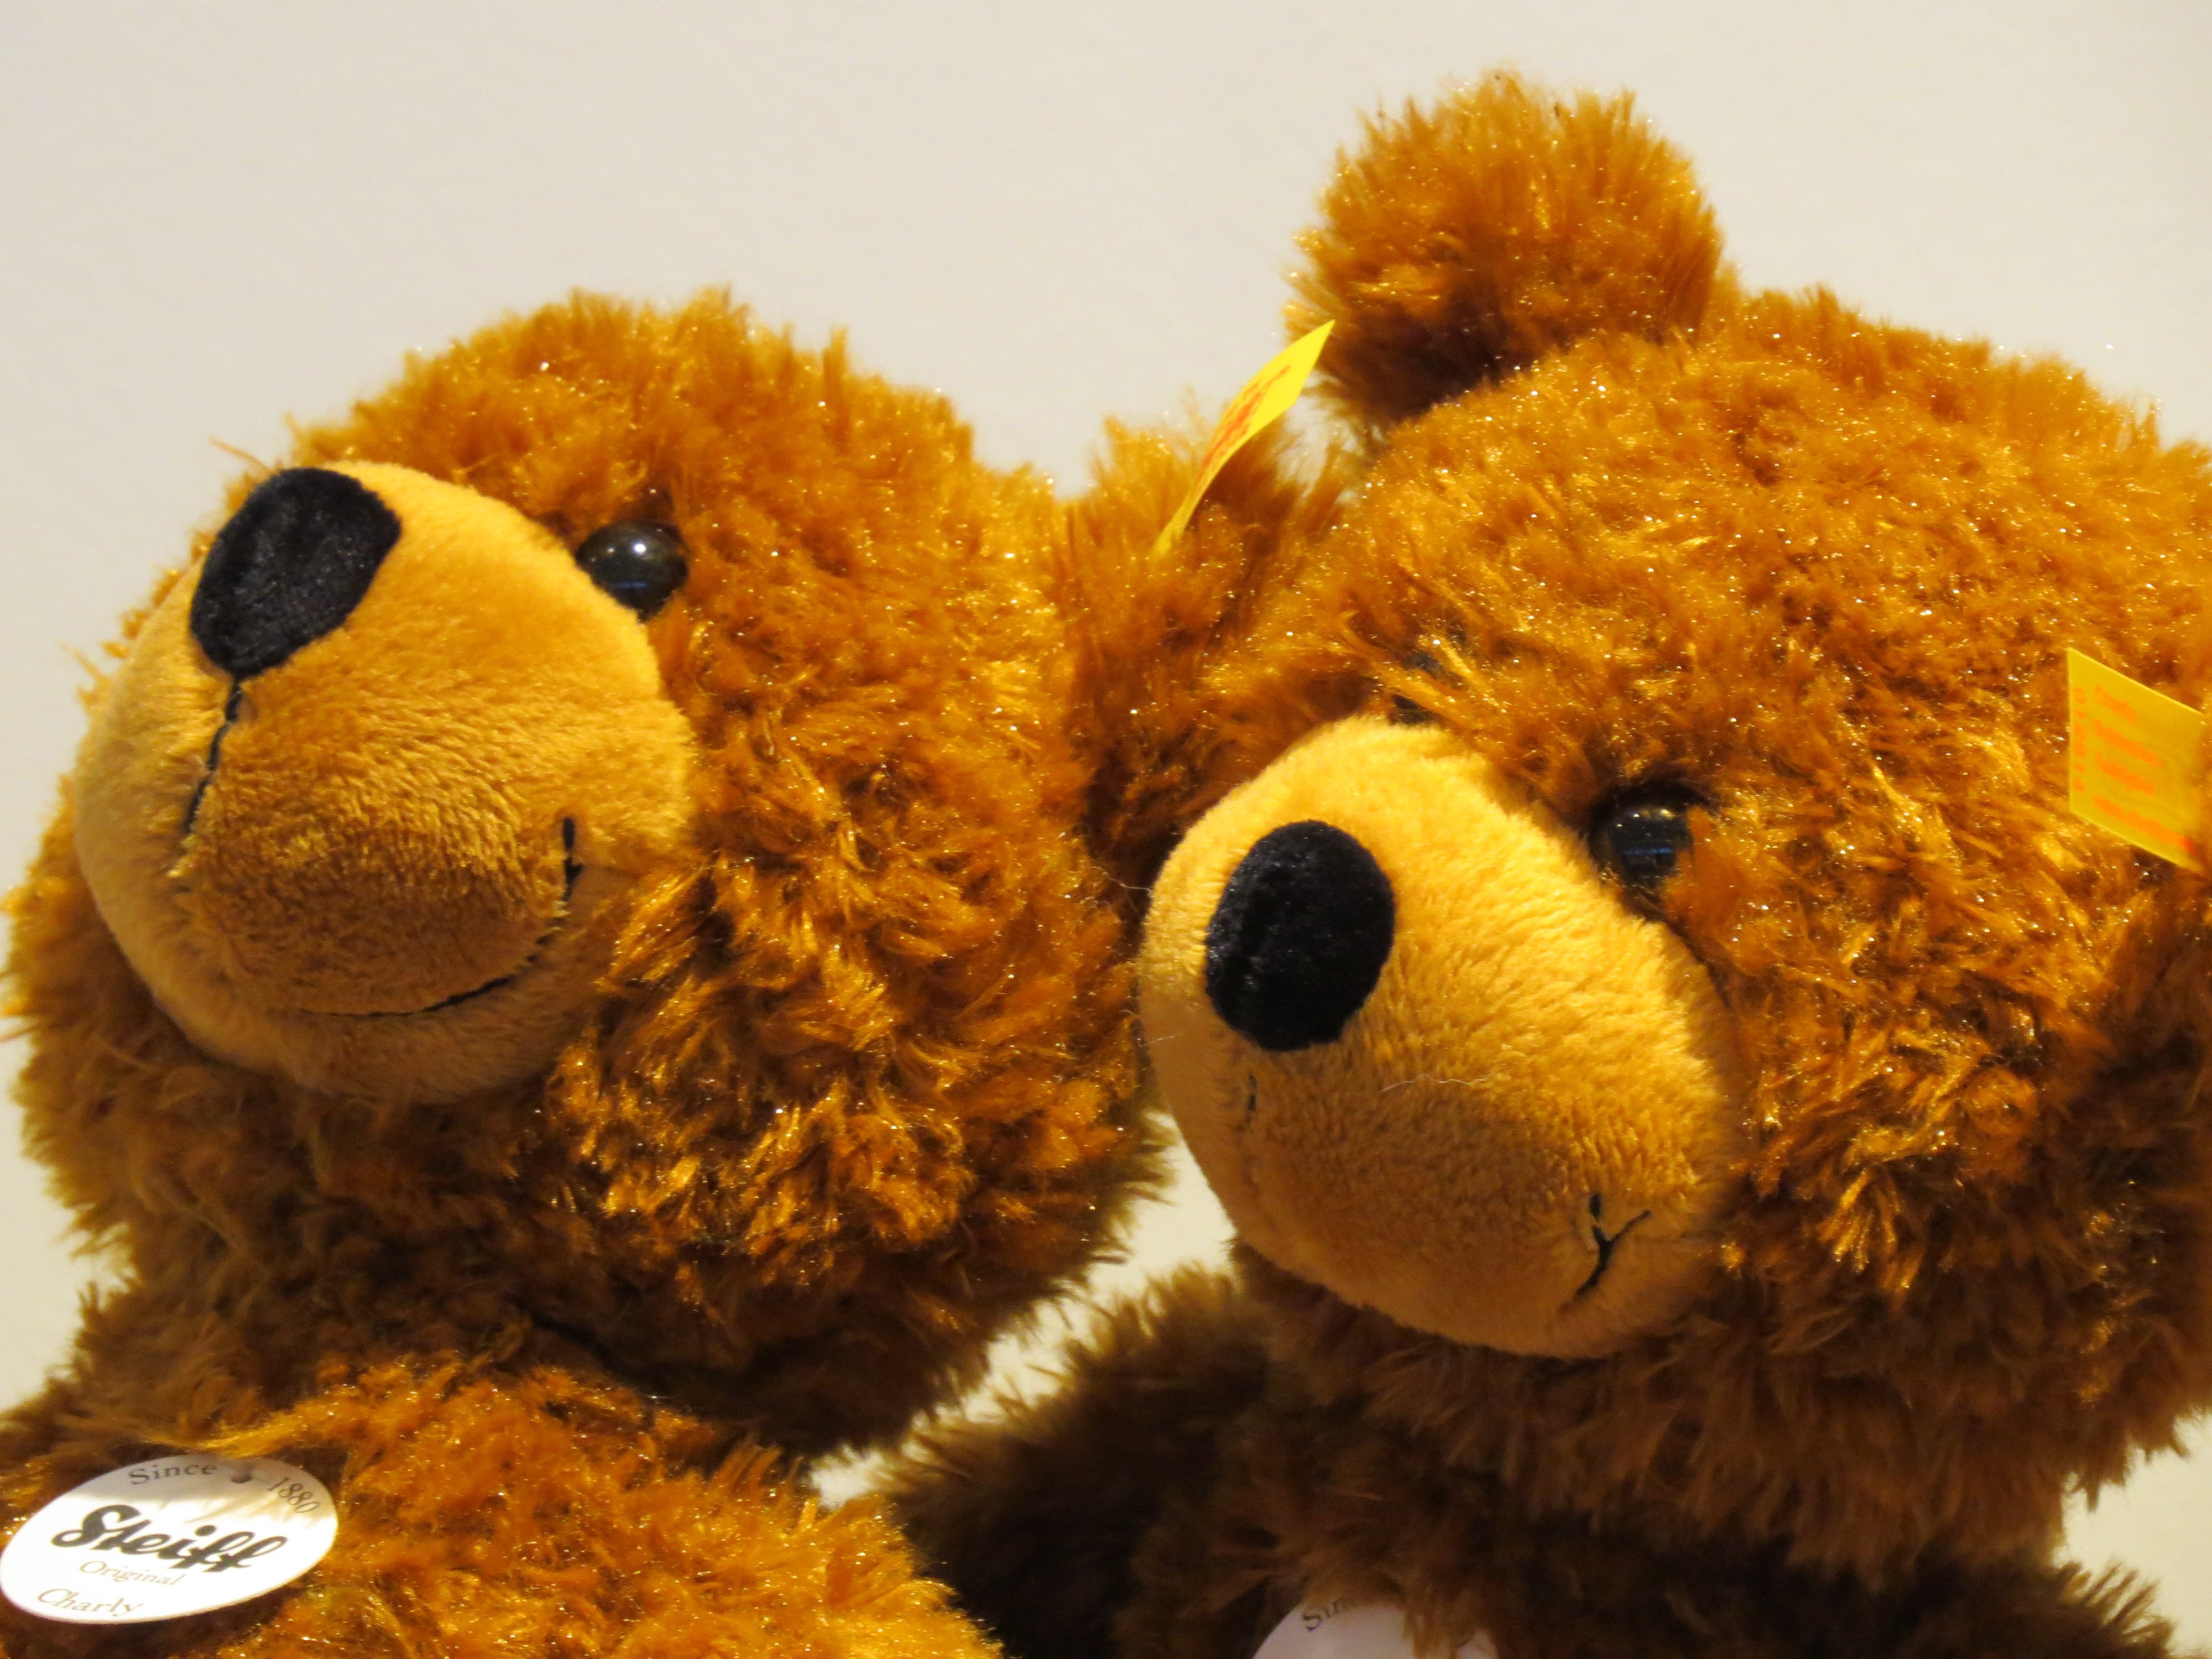
play, museum, yellow, toy, teddy bear, textile, children, toys, soft, plush, stuffed animal, exhibition, cuddly, teddy, snuggle, children toys, soft toy, purry, stuffed toy, steiff animals, steiff tierchen